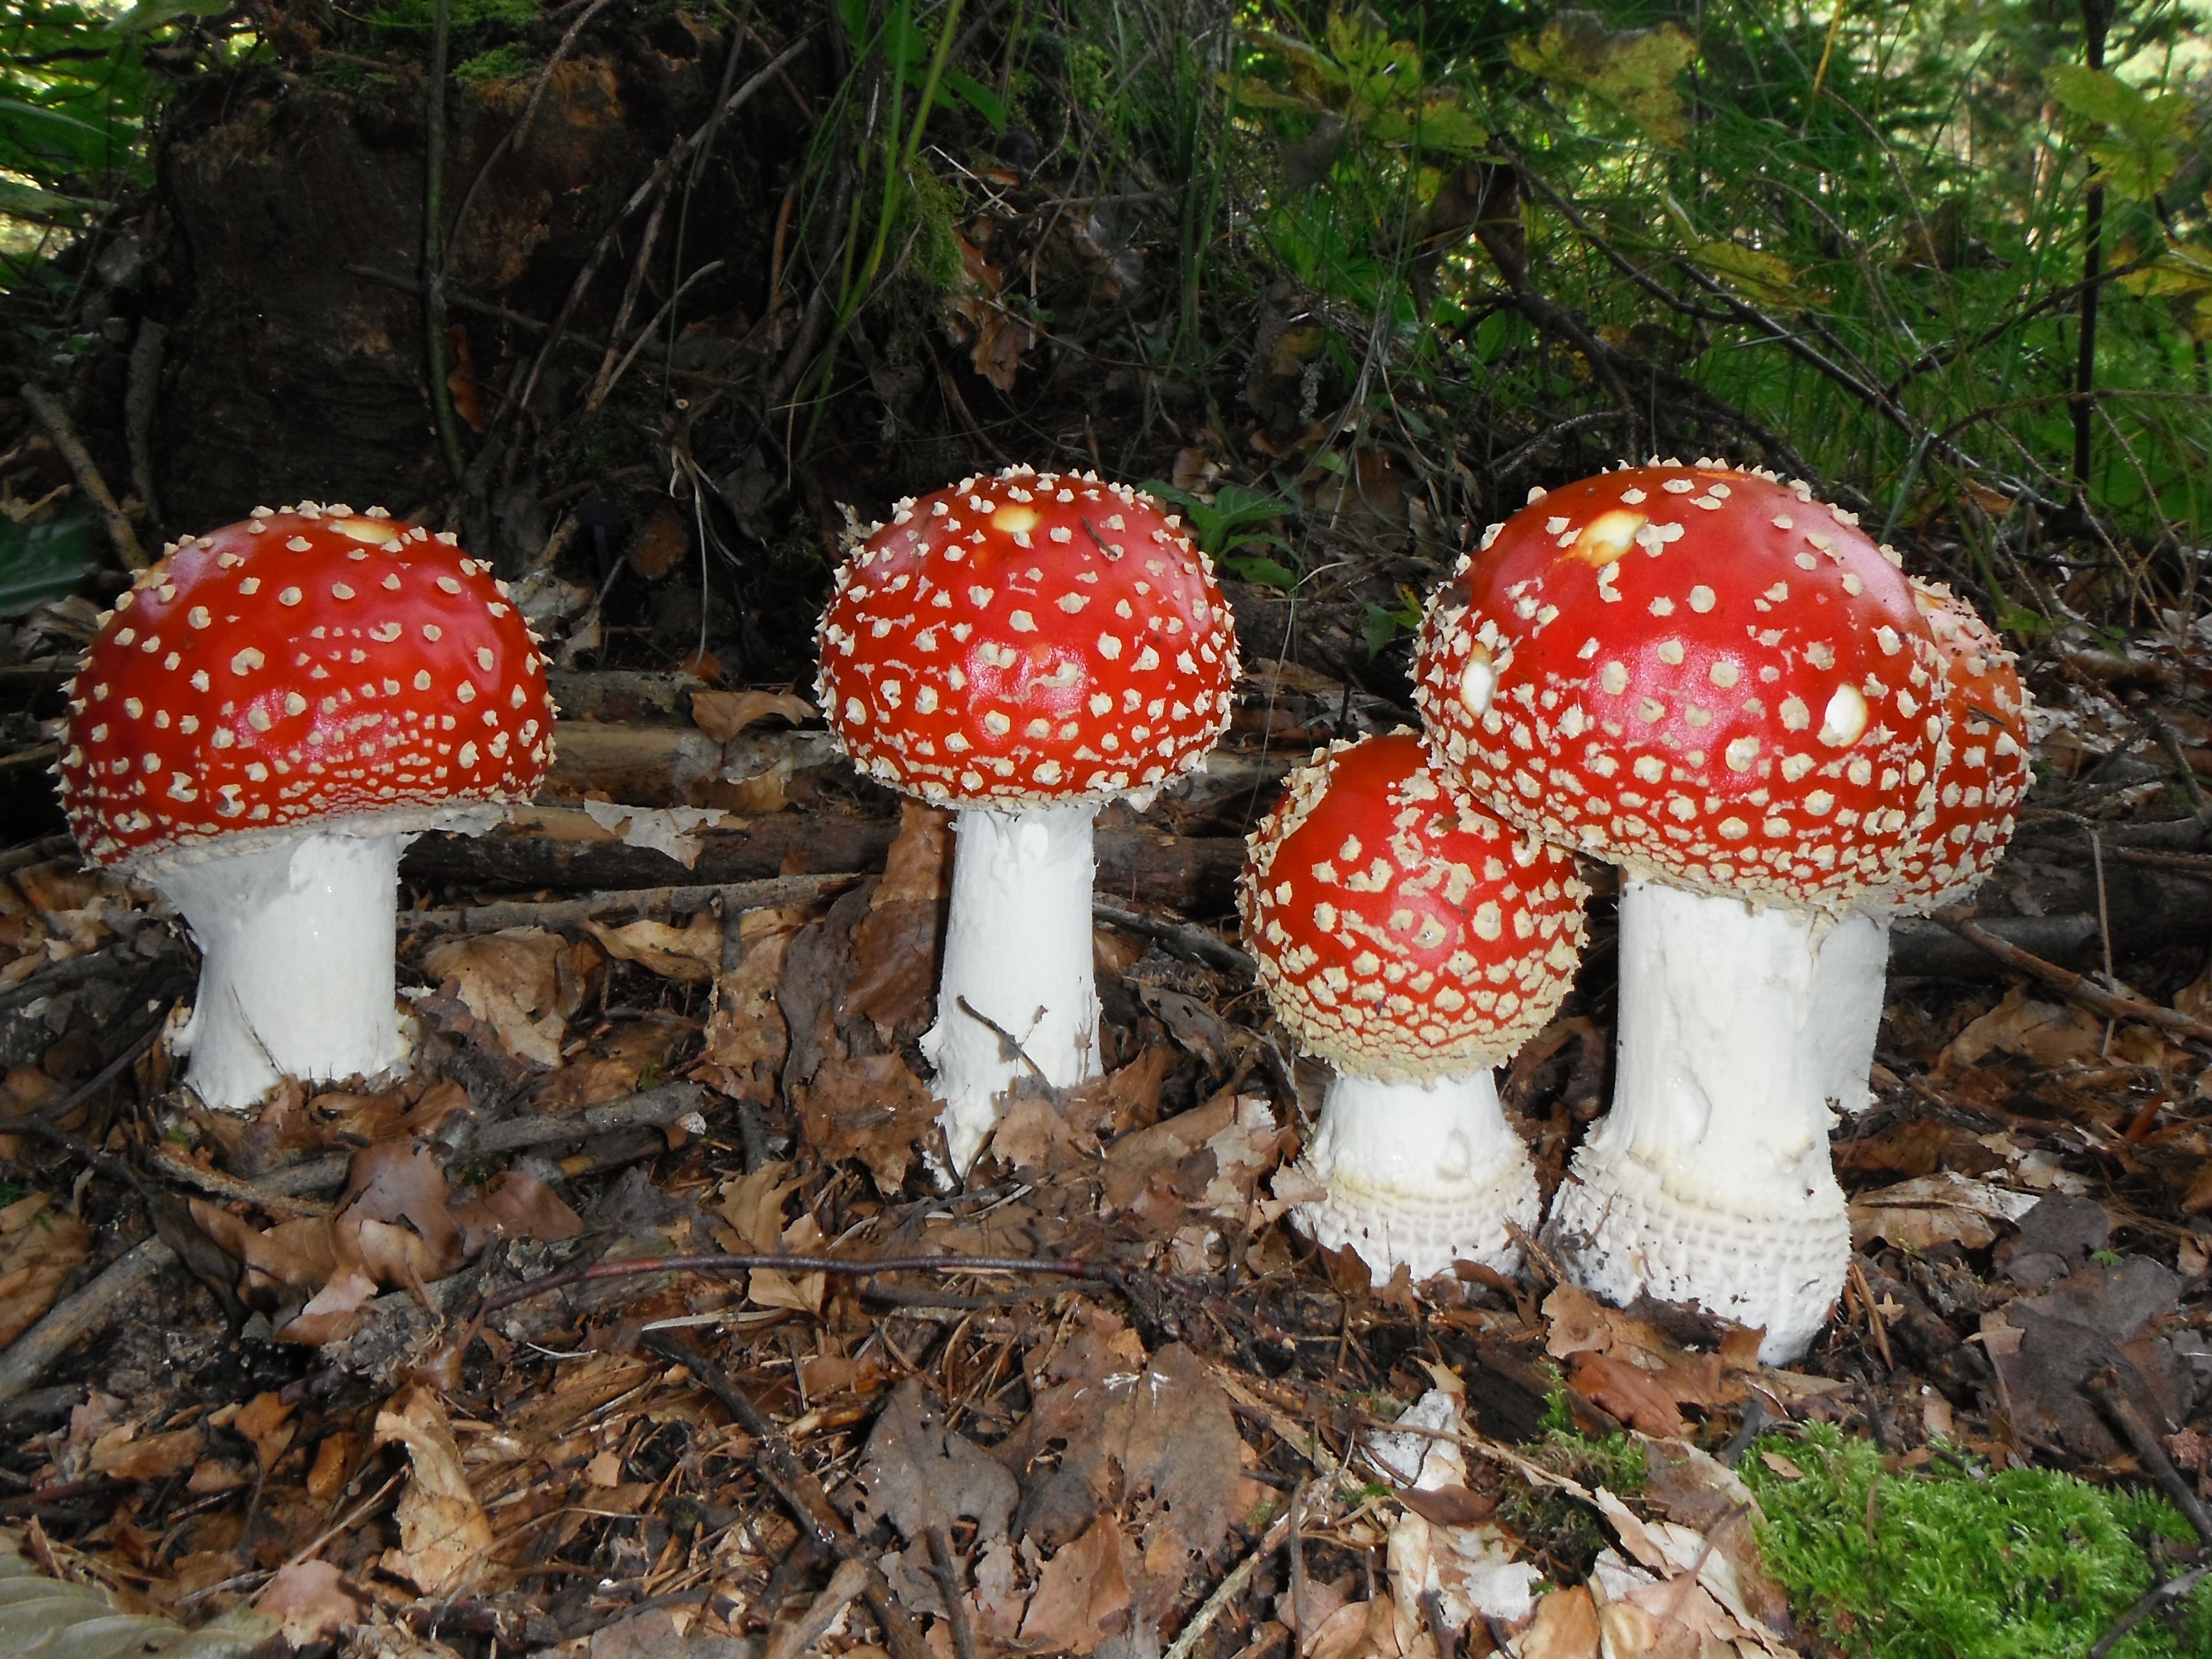
red, mushroom, fungus, mushrooms, toadstools, fly agaric, agaric, bolete, coloured, poisonous, matsutake, edible mushroom, medicinal mushroom, agaricaceae, penny bun